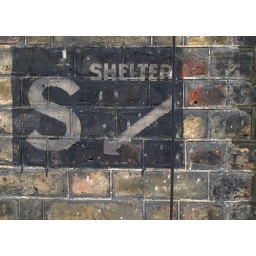
Old air raid shelter sign on house in North Street.